Question: Please indicate a possible affordance area of the sit_on_bench that can be used for sitting
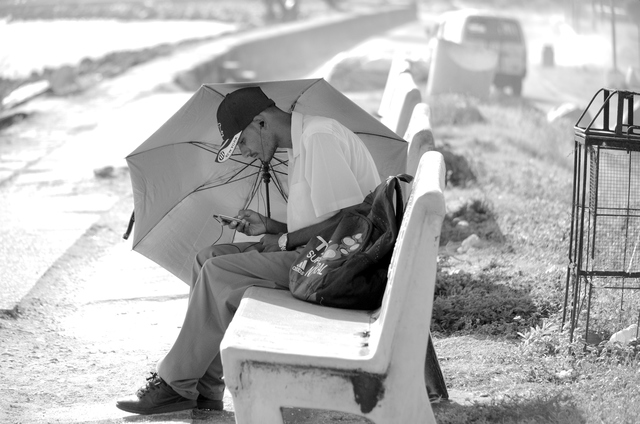
Answer: [223.5, 220, 389.5, 365]